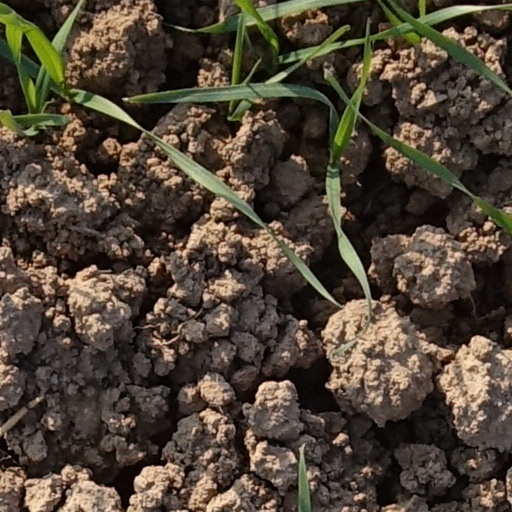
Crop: wheat